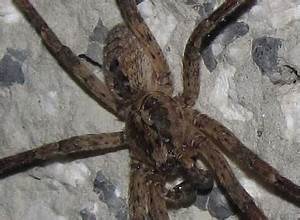
Label: ragno